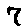
Label: 7